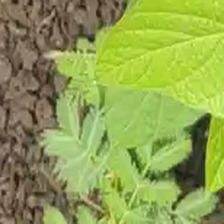
Weed species: Dwarf_cassia_(Chamaecrista pumila)